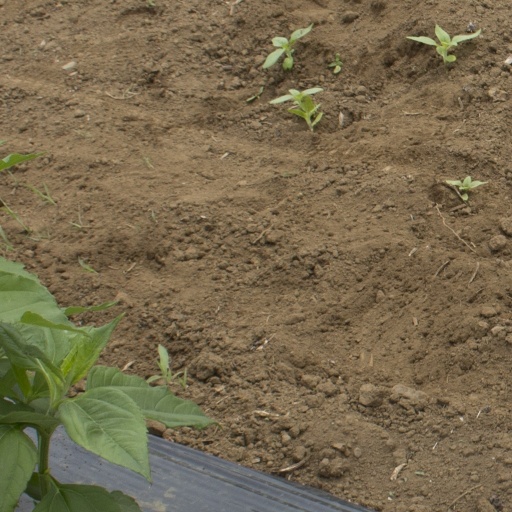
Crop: Jerusalem artichoke